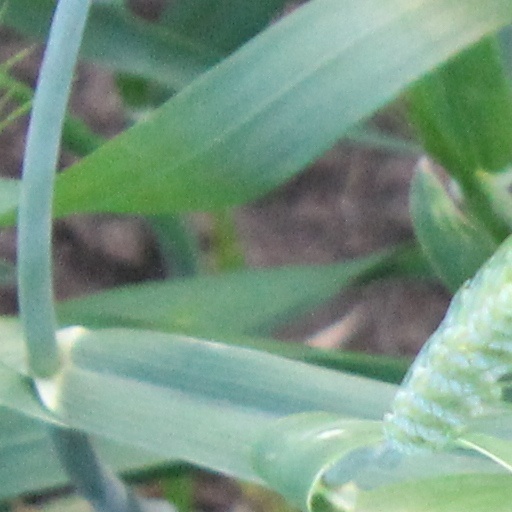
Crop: wheat